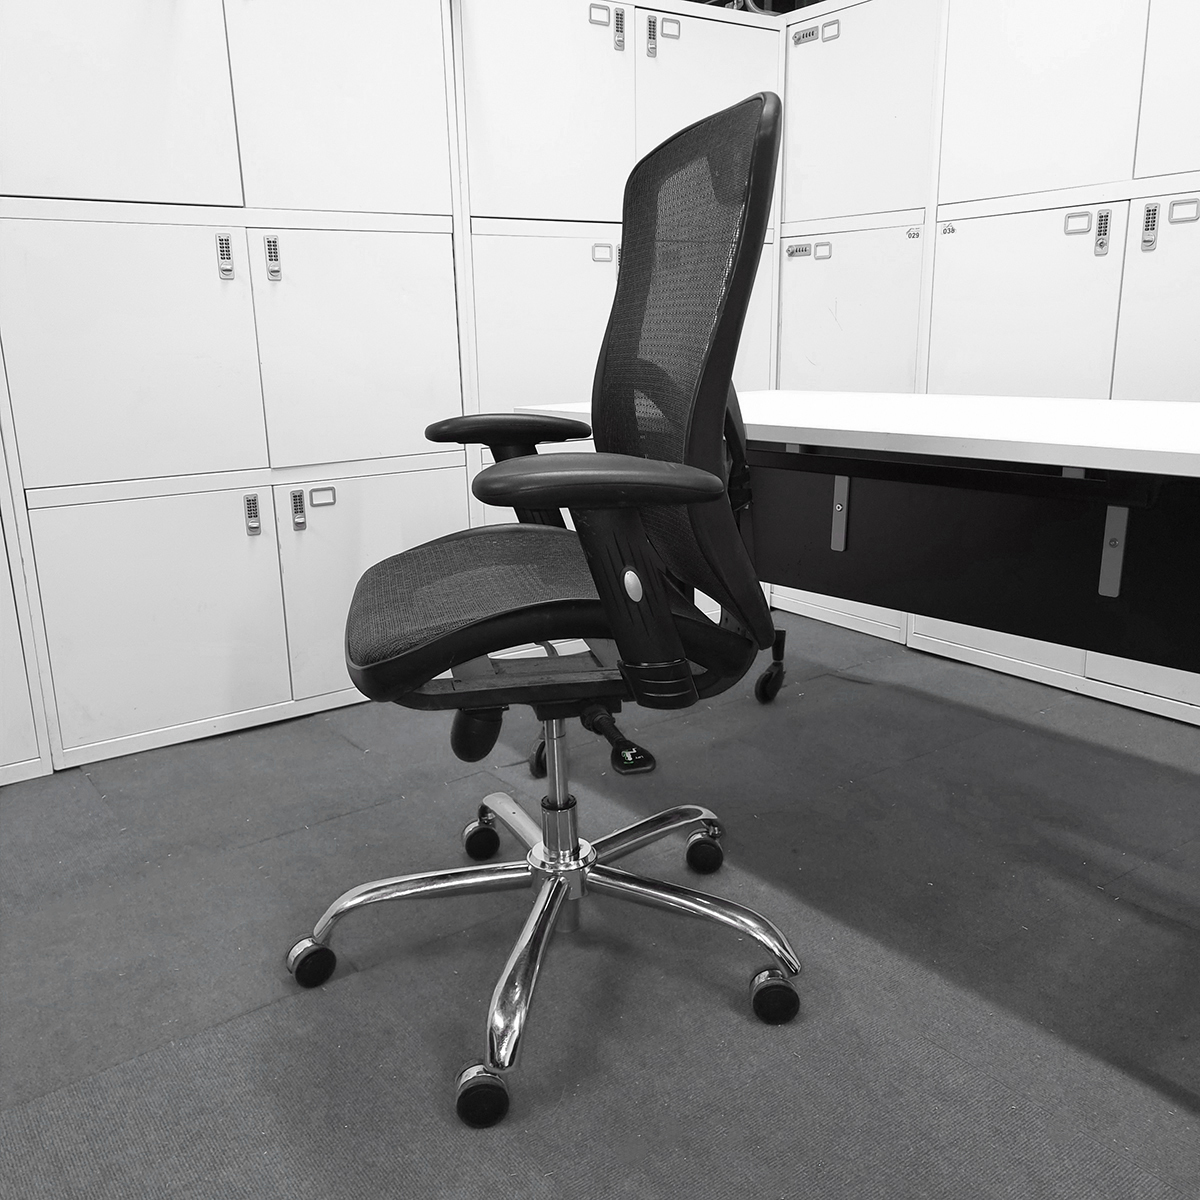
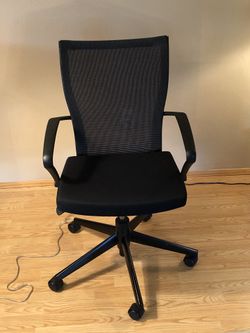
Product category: items_chair
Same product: no